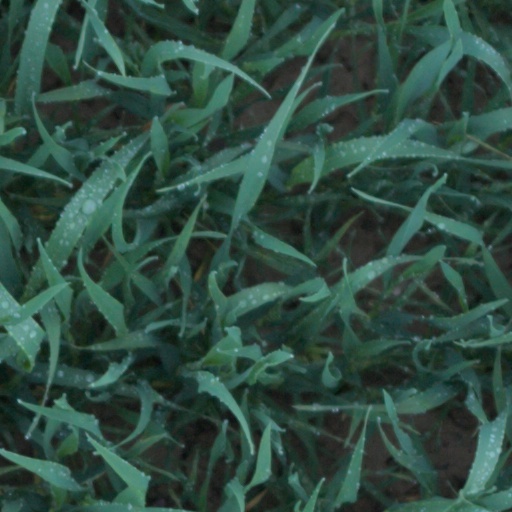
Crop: wheat